Albert Luthuli

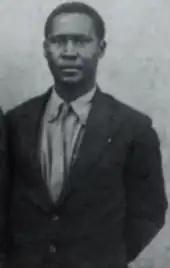
Albert Luthuli in the late 1920s.

Around the age of nineteen years old, Luthuli's first job after graduation came as a principal at a rural intermediate school in Blaauwbosch, located in the Natal midlands. The school was small, and Luthuli was the sole teacher working there. While teaching at Blaauwbosch, Luthuli lived with a Methodist's family. As there were no Congregational churches around him, he became the student of a local Methodist minister, the Reverend Mthembu. He was confirmed in the Methodist church and later became a lay preacher.